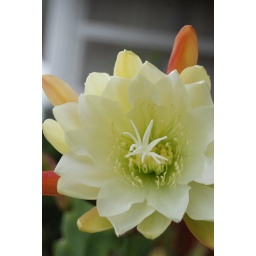
A white version in full bloom on our balcony